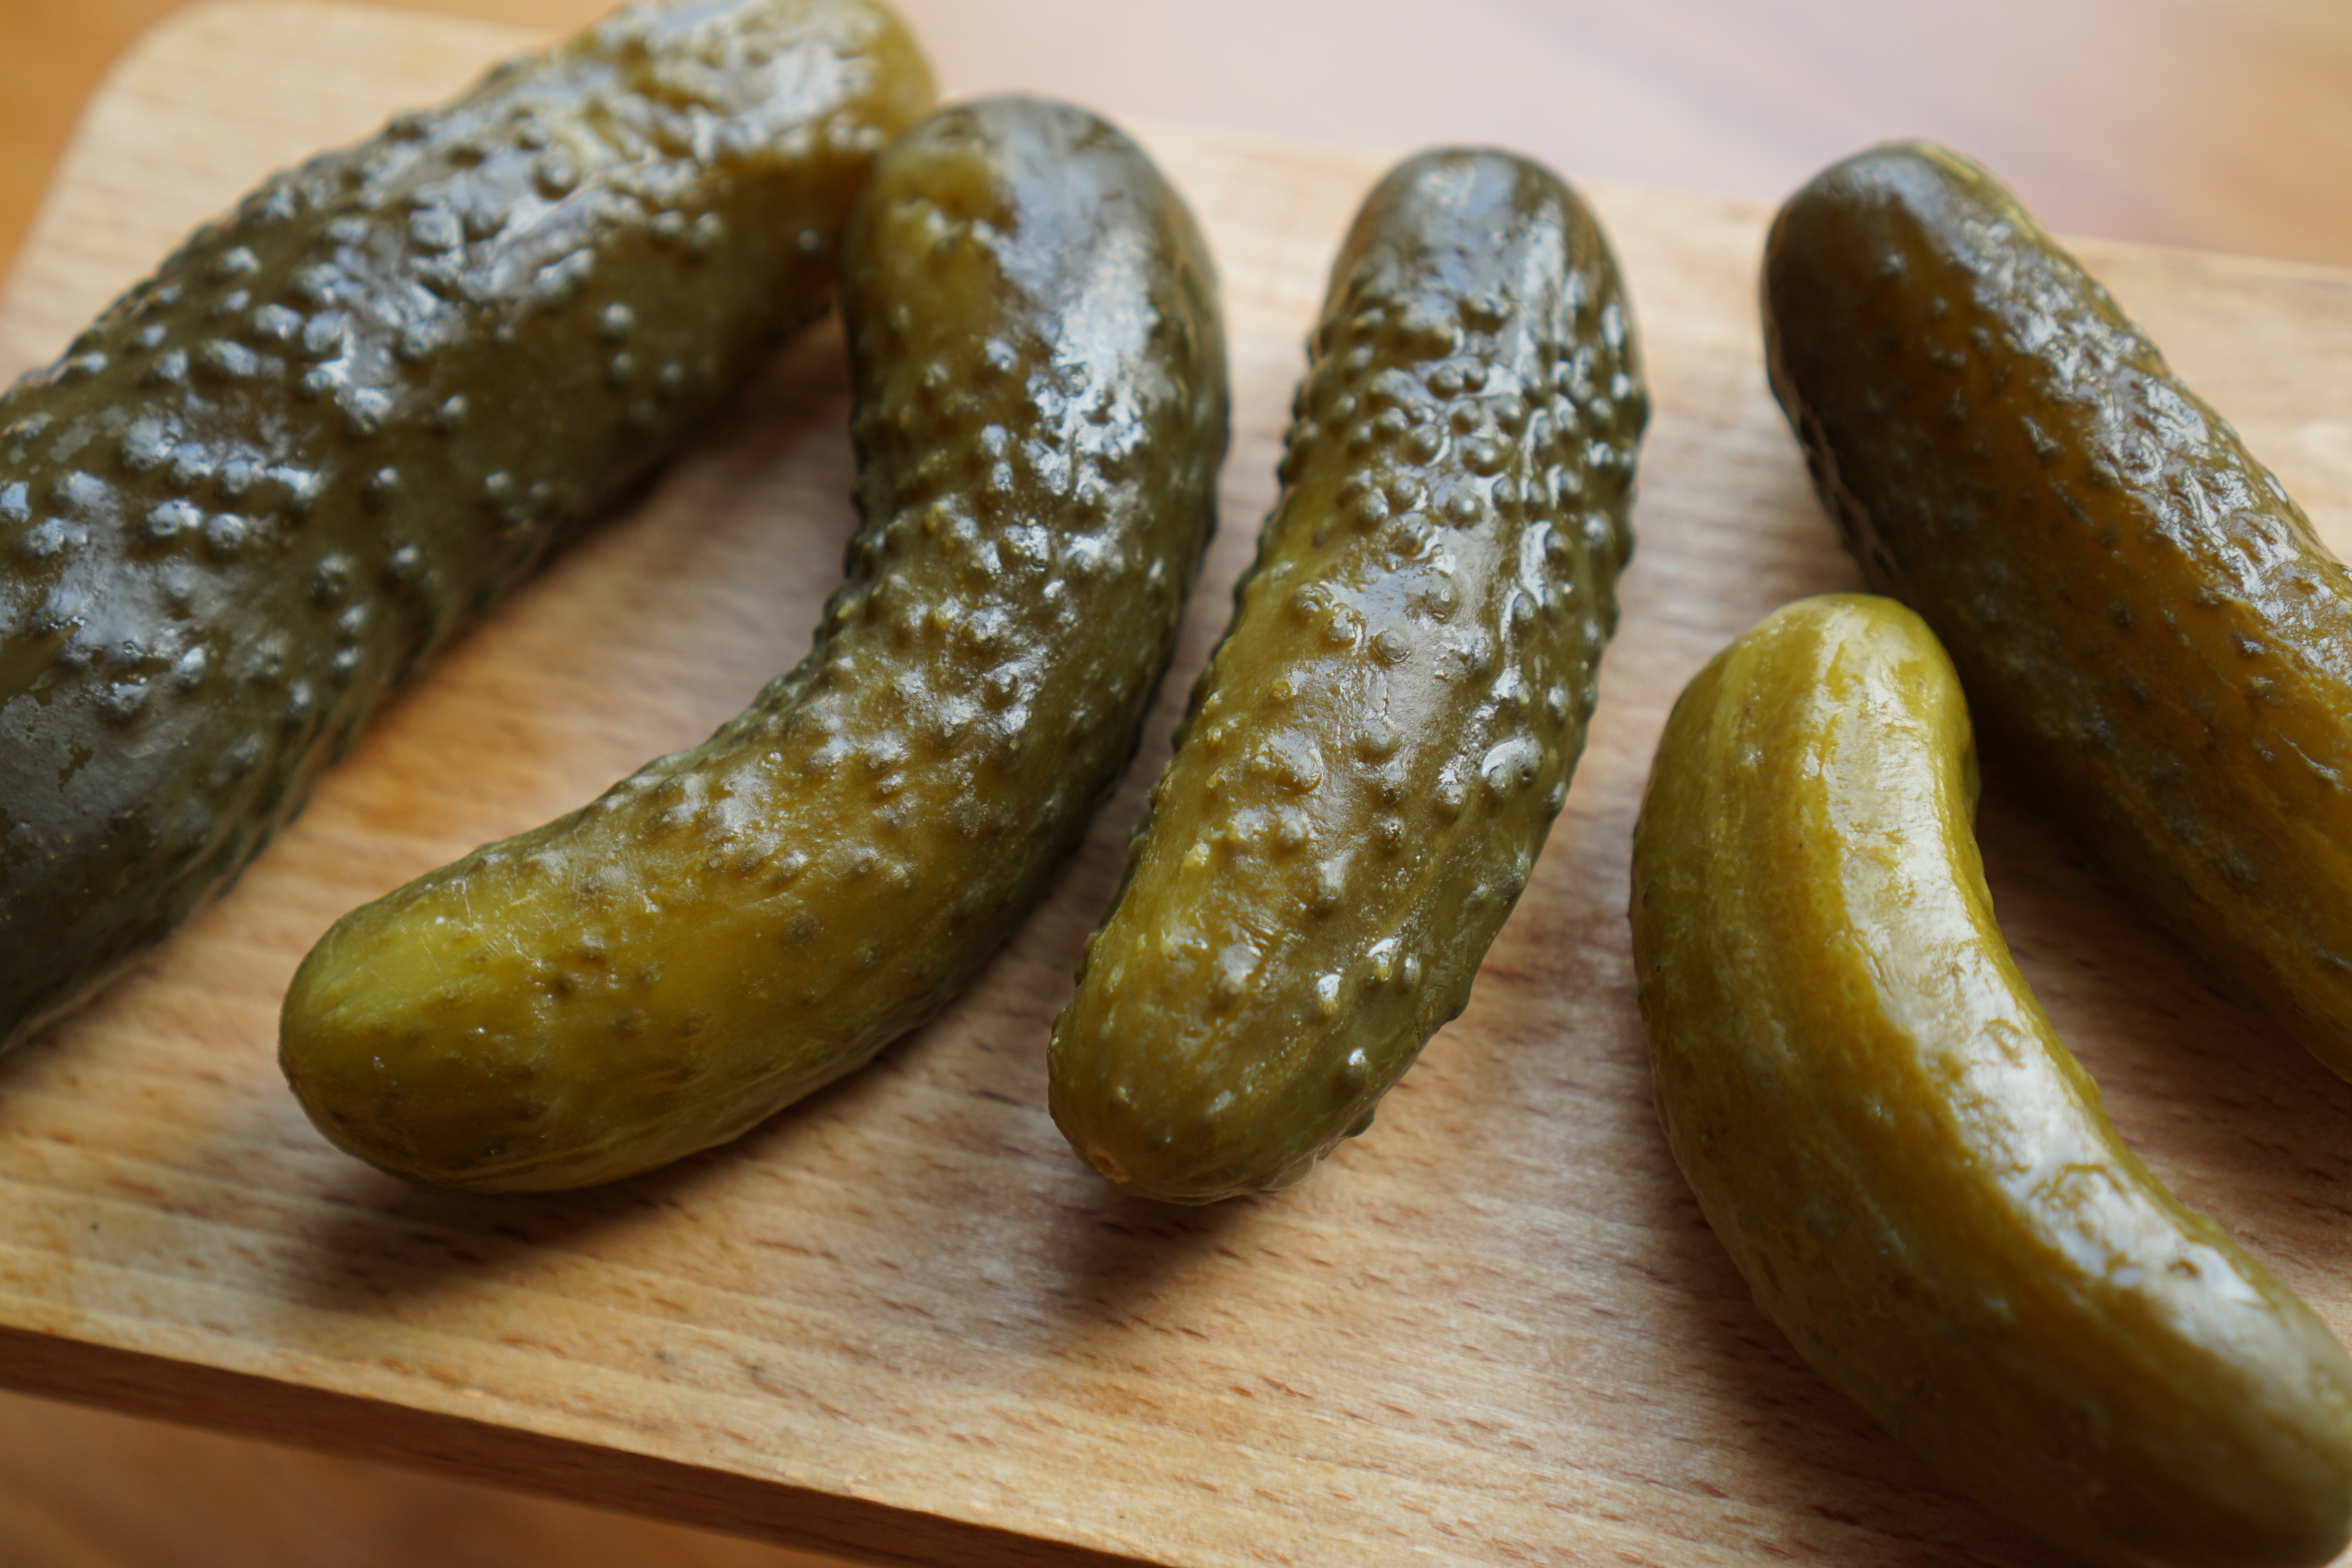
plant, dish, food, green, produce, vegetable, natural, fresh, agriculture, closeup, banana, meat, cuisine, sausage, eating, vegetables, cucumber, healthy food, vitamins, healthy eating, bratwurst, cucumbers, a vegetable, silage, appetizer, gherkin, a healthy diet, luncheon, natural food, flowering plant, pickled cucumber, pickled cucumbers, land plant, boudin